NQS Calle 30 Sur (TransMilenio)

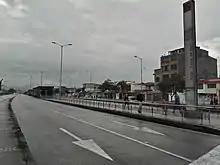
NQS Calle 30 Sur (TransMilenio)

The station is located in southern Bogotá, specifically on Avenida NQS with Calle 30 Sur.